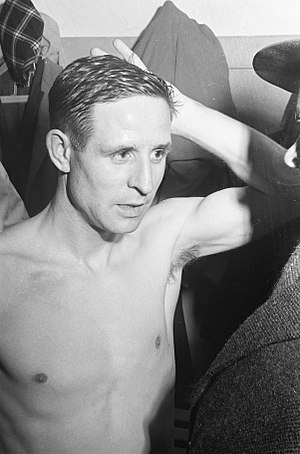
Raymond Kopa
Raymond Kopa var en fransk fodboldspiller, der i 1950'erne blev regnet som en af verdens absolut bedste spillere. Han blev i 1958 kåret til Europas bedste spiller, og blev i 2004 udvaglt til FIFA 100, en kåring af de 125 bedste nulevende fodboldspillere gennem historien.